The Unspeakable Act

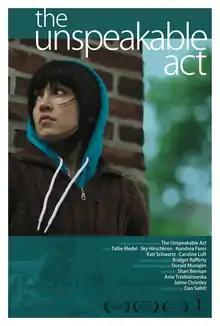
Theatrical release poster

The Unspeakable Act is a 2012 American coming-of-age drama film written and directed by Dan Sallitt. It stars Tallie Medel as Jackie Kimball and Sky Hirschkron as Matthew Kimball, with Aundrea Fares, Kati Schwartz, and Caroline Luft in supporting roles. Framed by her voice-over narrative, the plot focuses on Jackie's unrequited romantic love for her brother Matthew.